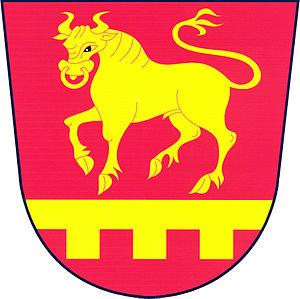
Býkovice est une commune du district de Blansko, dans la Moravie-du-Sud, en République tchèque. Sa population s'élevait à 235 habitants en 2019.